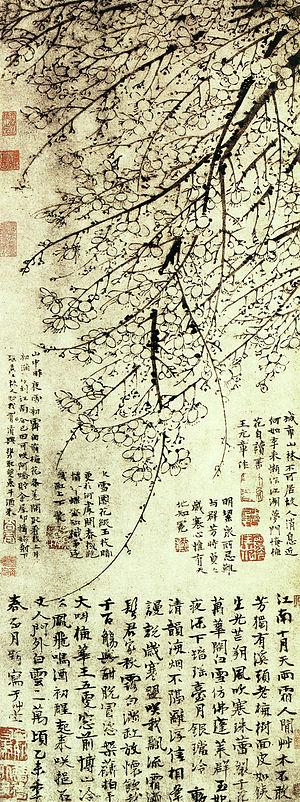
Image de prunier à l'encre - rouleau - encre au pinceau sur papier. 67.7 x 25.9
La dynastie Yuan, officiellement le Grand Yuan, est une dynastie mongole fondée par Kubilai Khan, le chef du clan des Bordjiguines, qui règne sur la Chine de 1279 à 1368. Elle vient à la suite de la dynastie Song, qui avait régné sur la Chine entre 960 et 1127, puis sur la Chine du Sud entre 1127 et 1279, et précède la dynastie Ming. Bien que les Mongols aient régné pendant des décennies sur des territoires incluant la Chine du Nord, ce n'est qu'en 1271 que Kubilai Khan proclame officiellement la fondation de sa dynastie en suivant la tradition chinoise, et la conquête de la totalité de la Chine n'est achevée qu'en 1279. Son royaume est, à ce moment-là, isolé des autres Khanats et contrôle la plus grande partie de la Chine moderne et de ses environs, y compris le territoire qui correspond actuellement à la Mongolie. C'est la première dynastie non-chinoise à gouverner toute la Chine et elle dure jusqu'en 1368, date à laquelle la nouvellement fondée dynastie Ming chasse les empereurs Mongols de Chine, ce qui oblige les Gengiskhanides à se replier dans leur patrie mongole, ou ils fondent la dynastie Yuan du Nord.